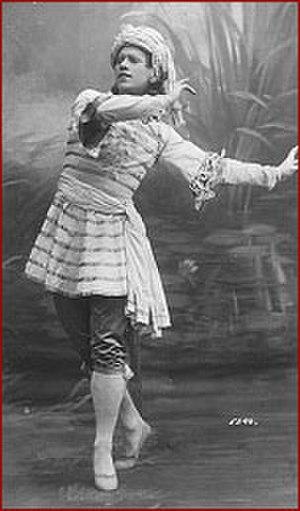
Michel-Victor-Marius-Alphonse Petipa, né le 11 mars 1818 à Marseille et mort le 14 juillet 1910 à Gourzouf en Crimée, est un danseur, maître de ballet et chorégraphe français qui vécut en Russie de l'âge de 29 ans jusqu'à sa mort.